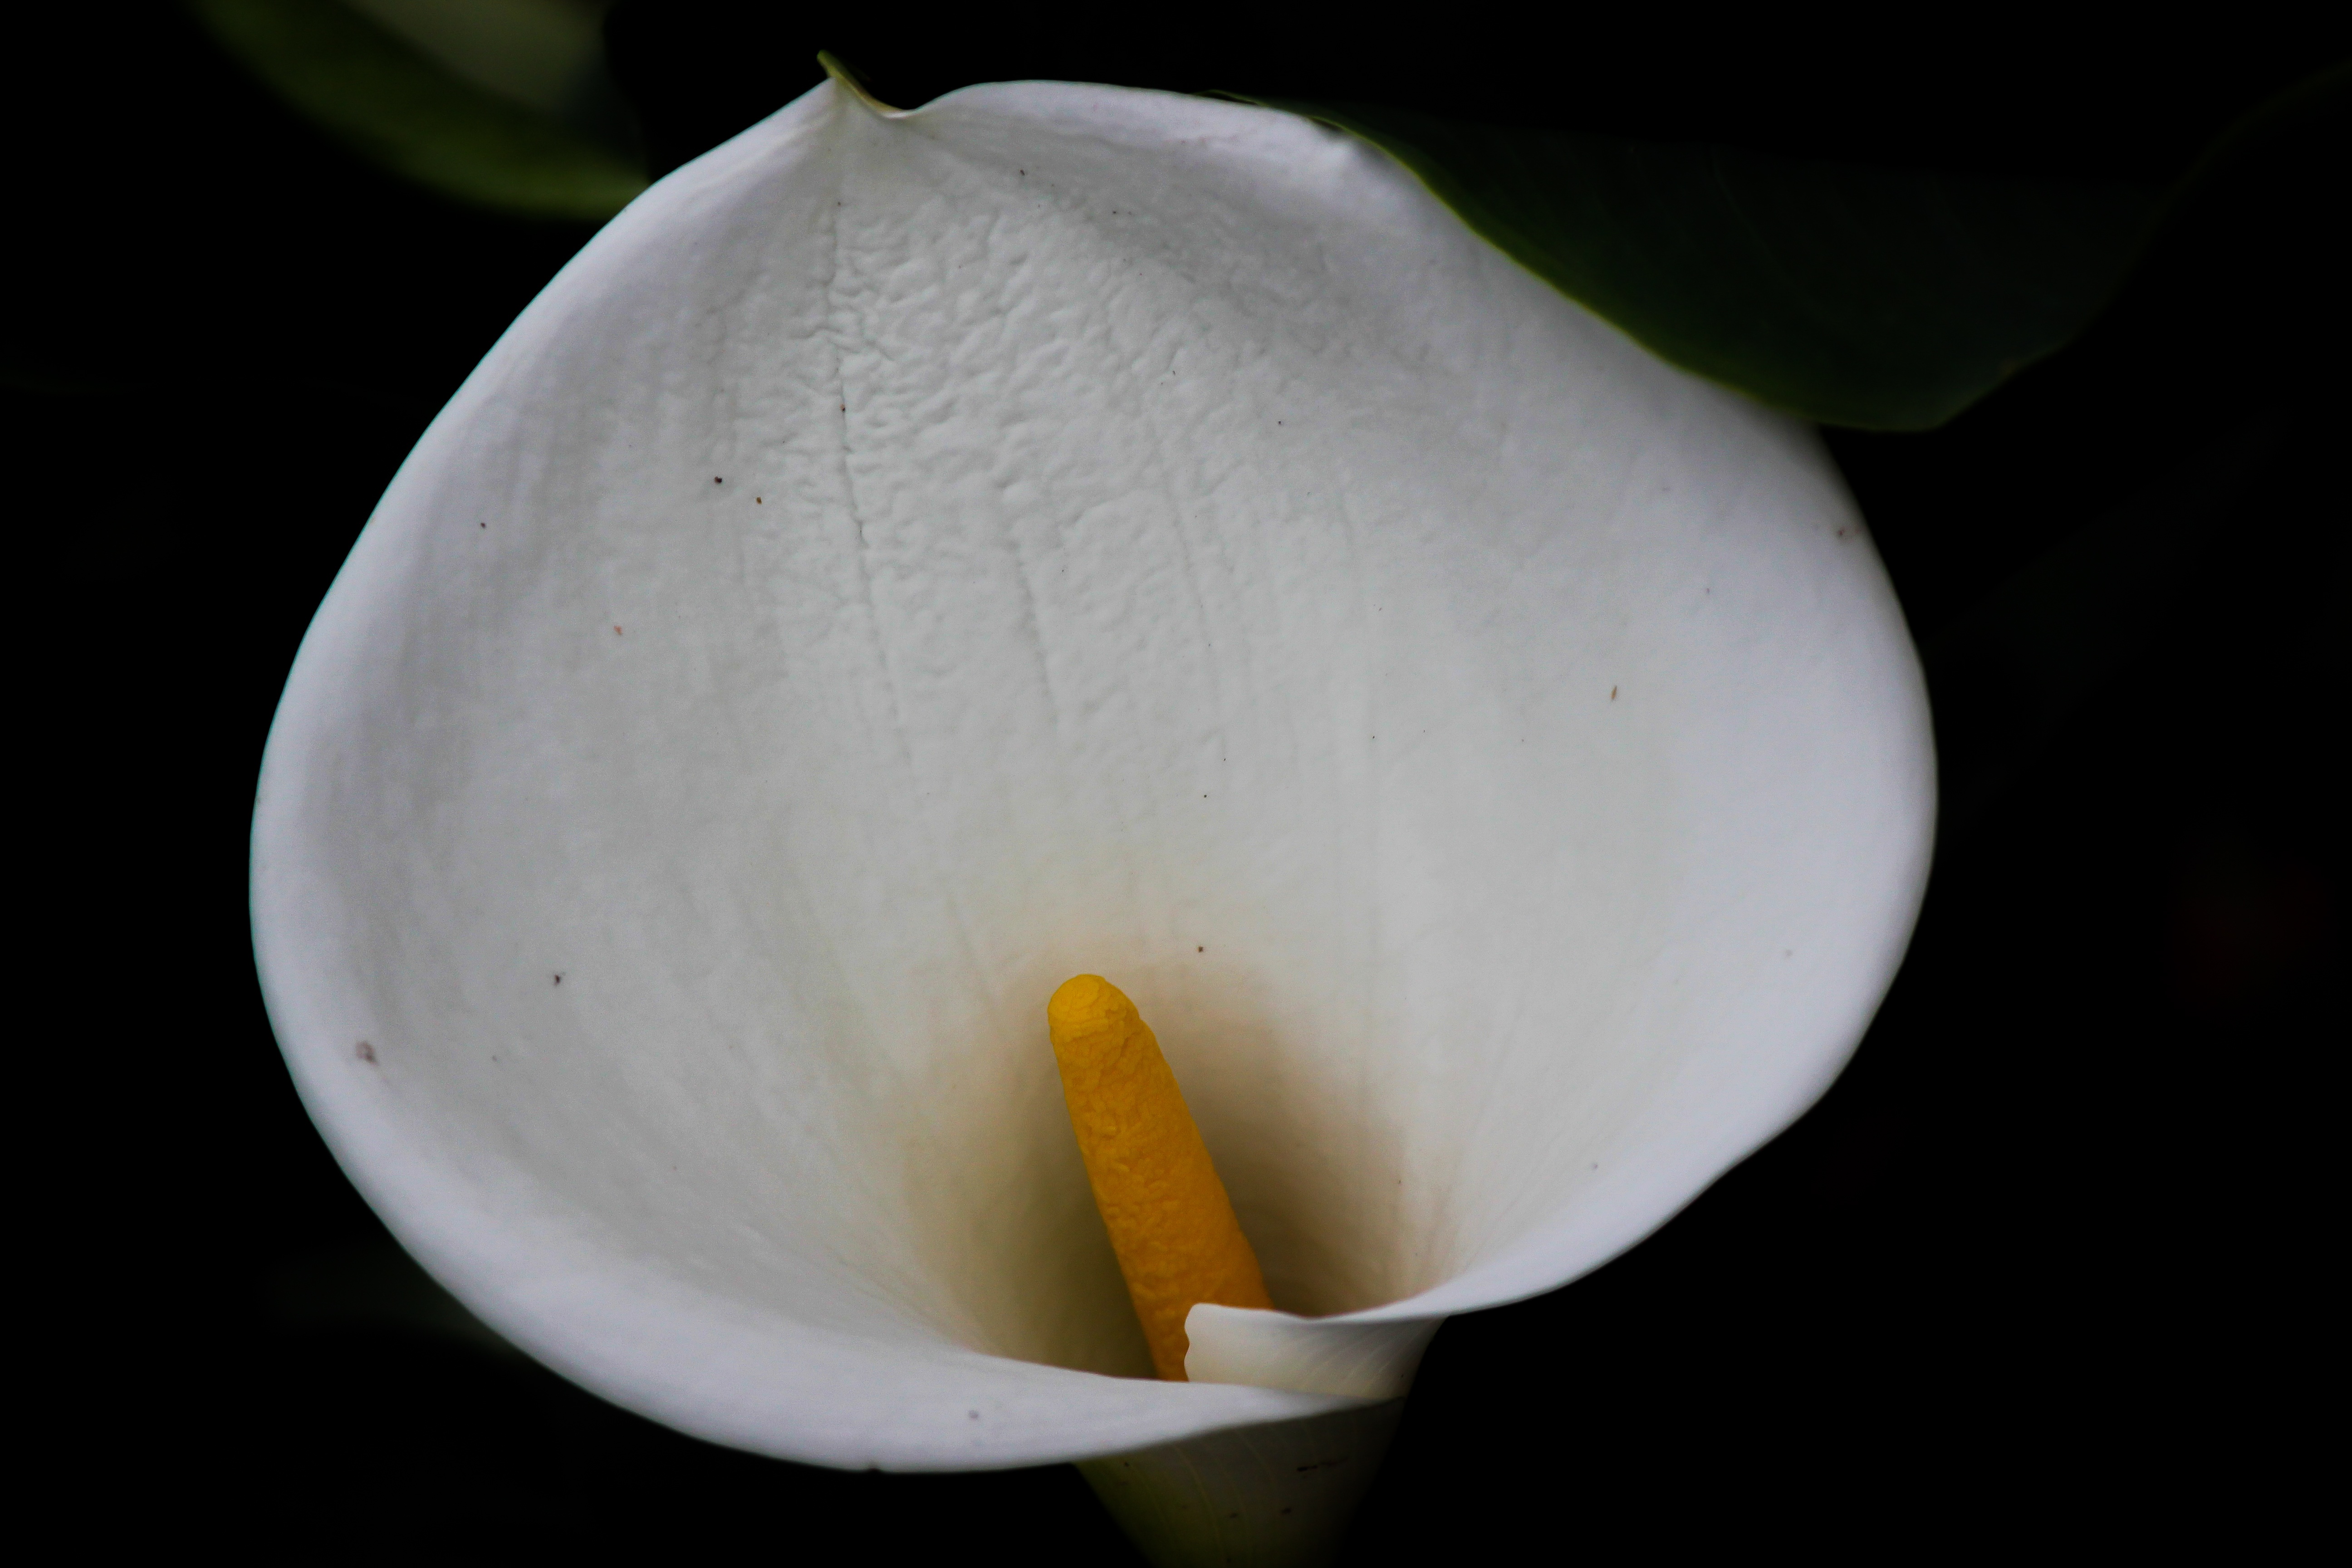
nature, plant, white, photography, leaf, flower, petal, spring, yellow, garden, flora, flowers, close up, flor, fragile, flower garden, arum, macro photography, tropical flower, flowering plant, glass of milk, plant stem, land plant